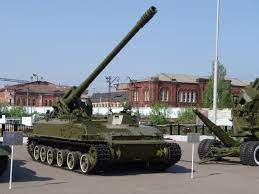
Label: 2S19_MSTA